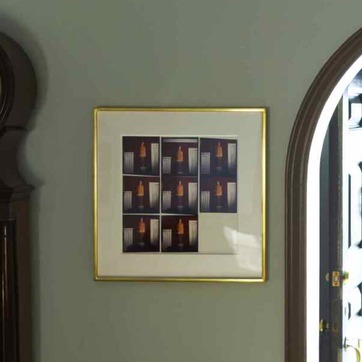
Material: glass